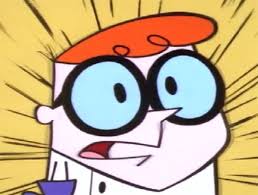
Portrait style: Cartoon Portrait